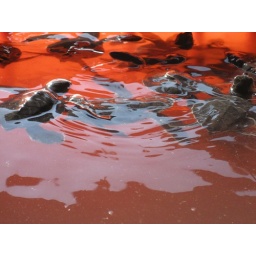
there was this tub of turtles in the courtyard of our hotel.